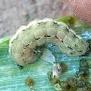
Crop: Onion
Condition: caterpillar-p